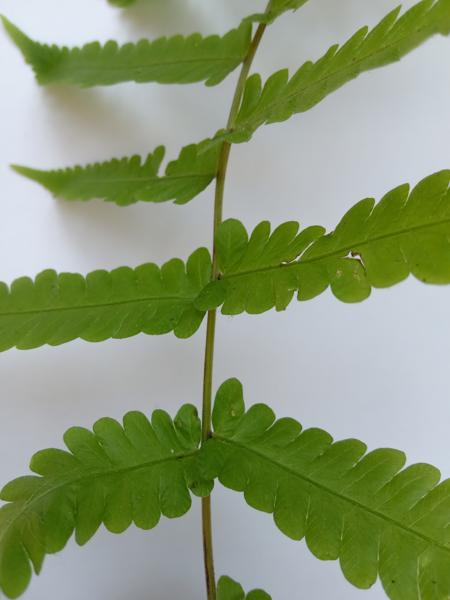
Weed species: Pteris vittata